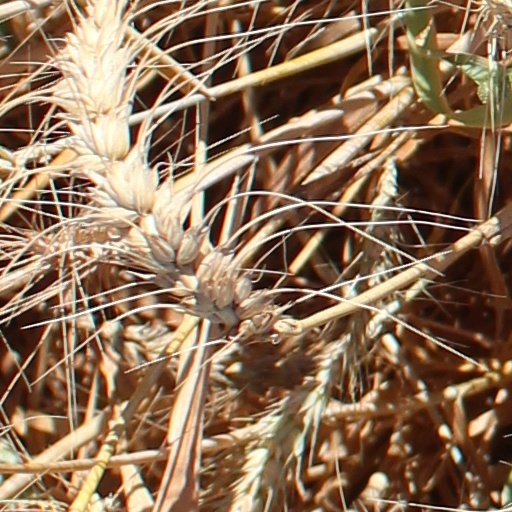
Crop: wheat